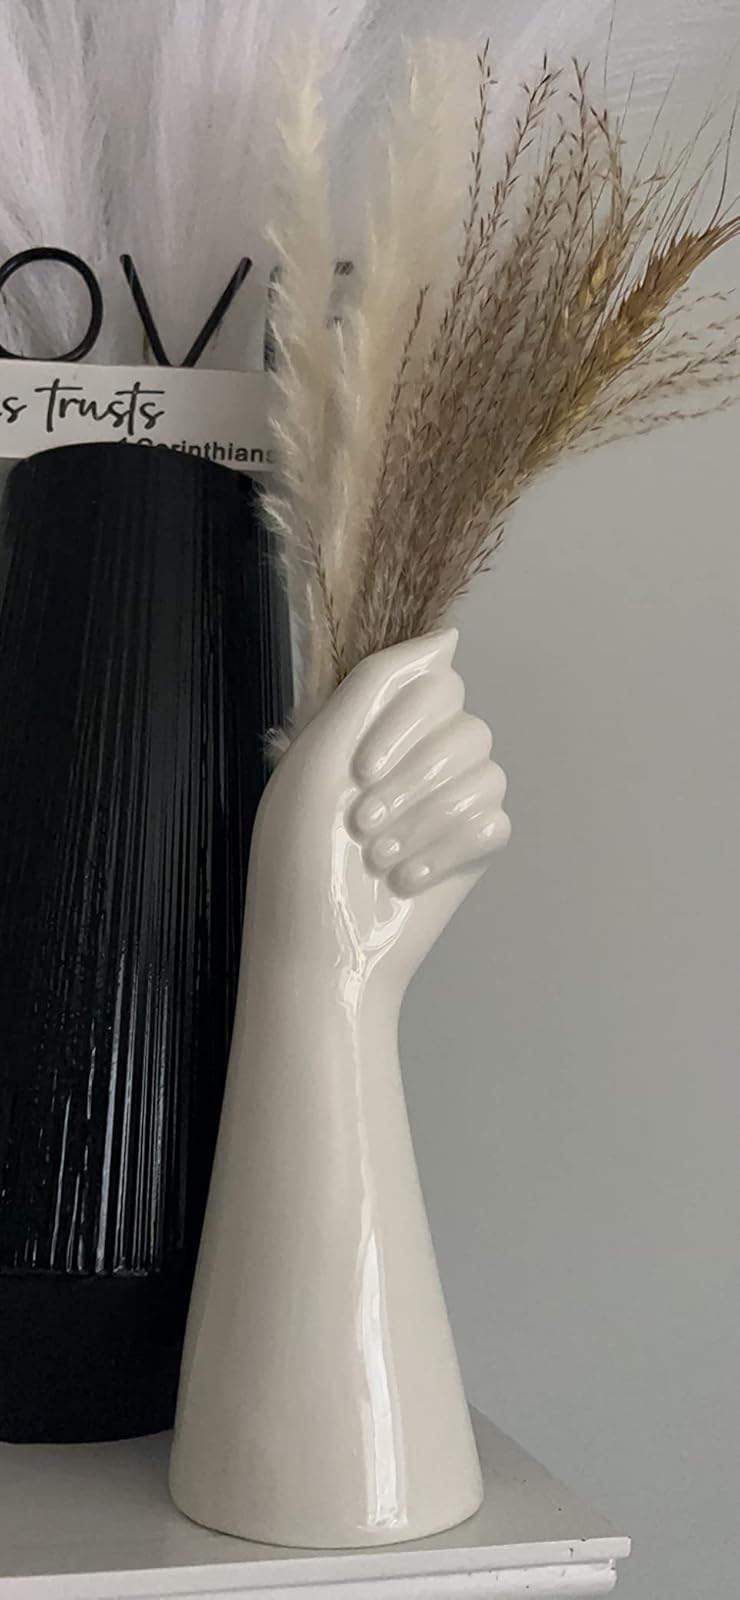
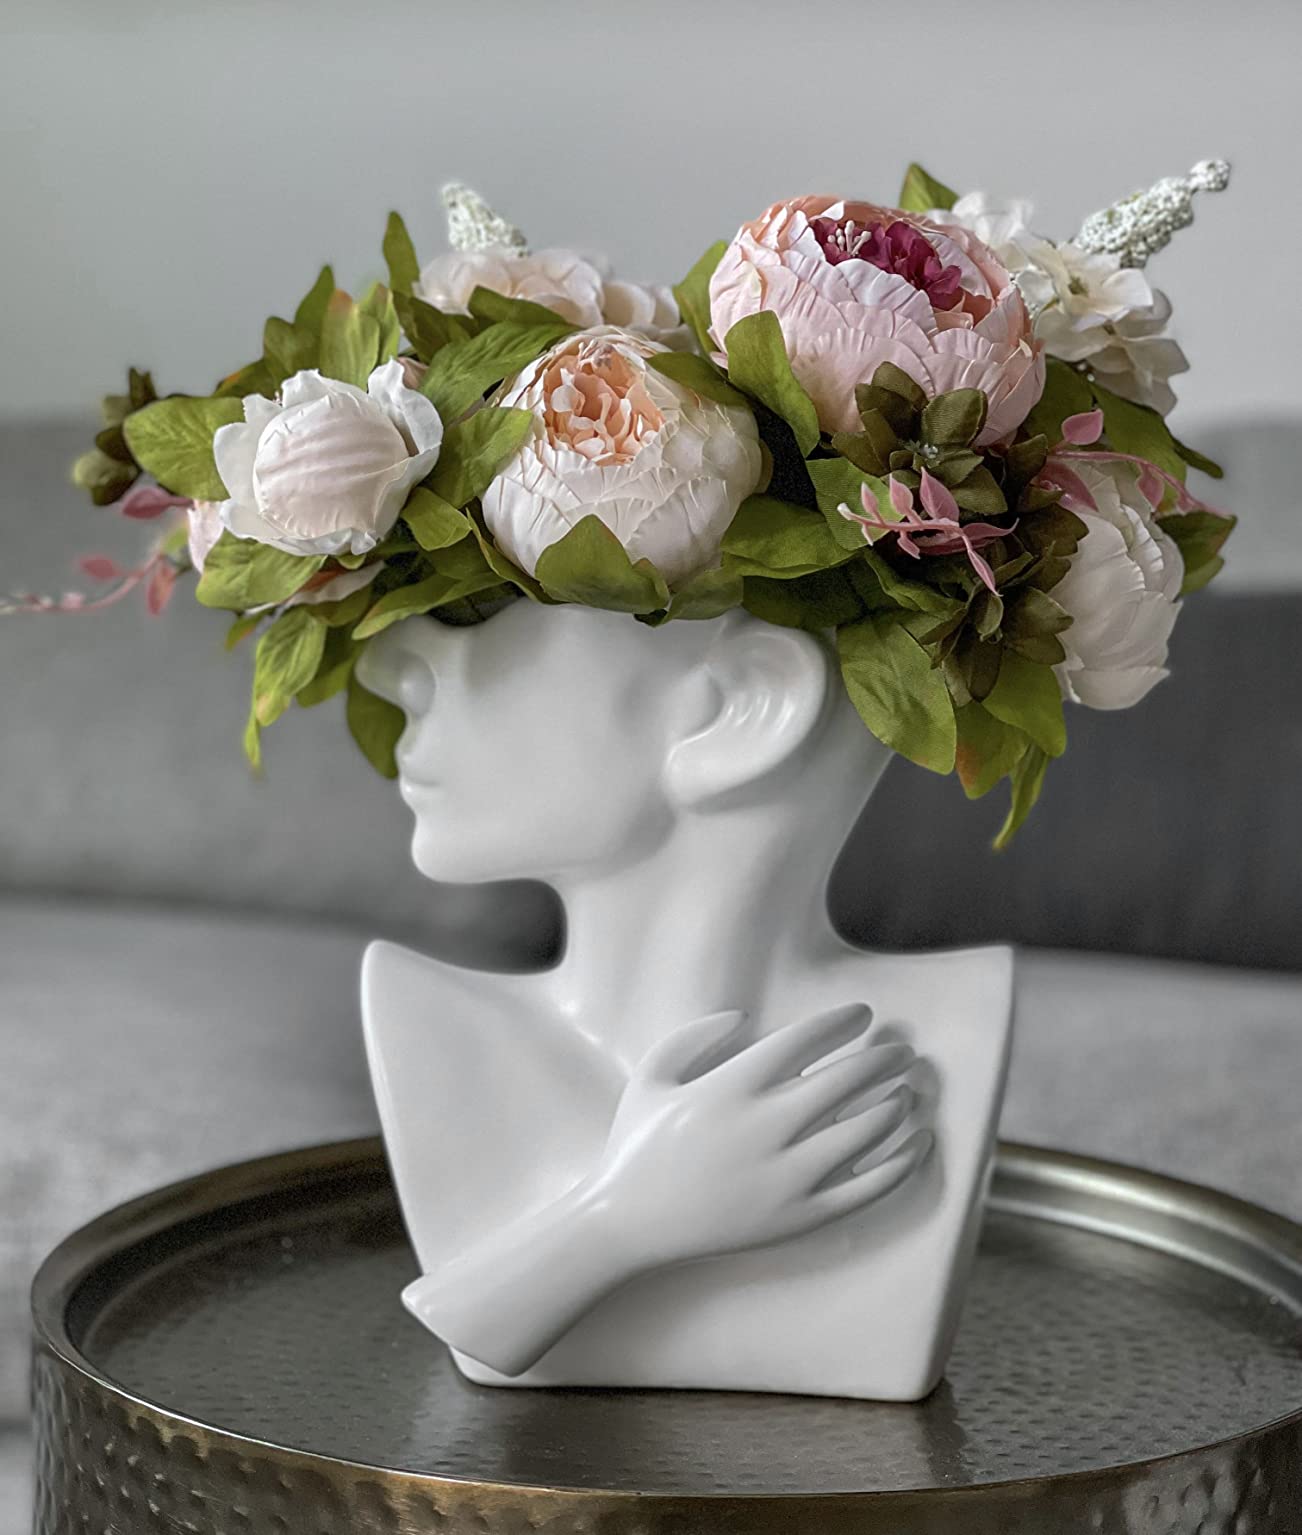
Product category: vase
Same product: no